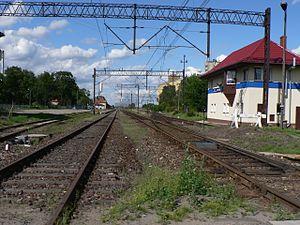
Olsztynek est une ville de Pologne, située au nord du pays, dans la voïvodie de Varmie-Mazurie. Elle est le chef-lieu de la gmina de Olsztynek, dans le powiat d'Olsztyn.